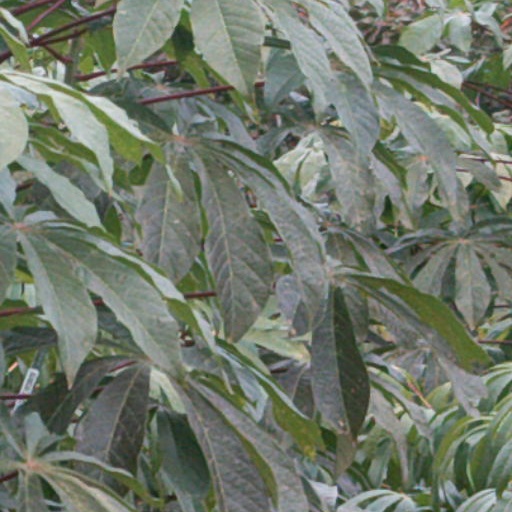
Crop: cassava